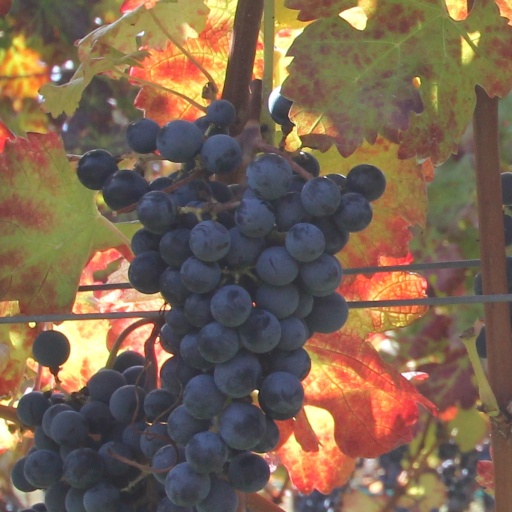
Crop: grape